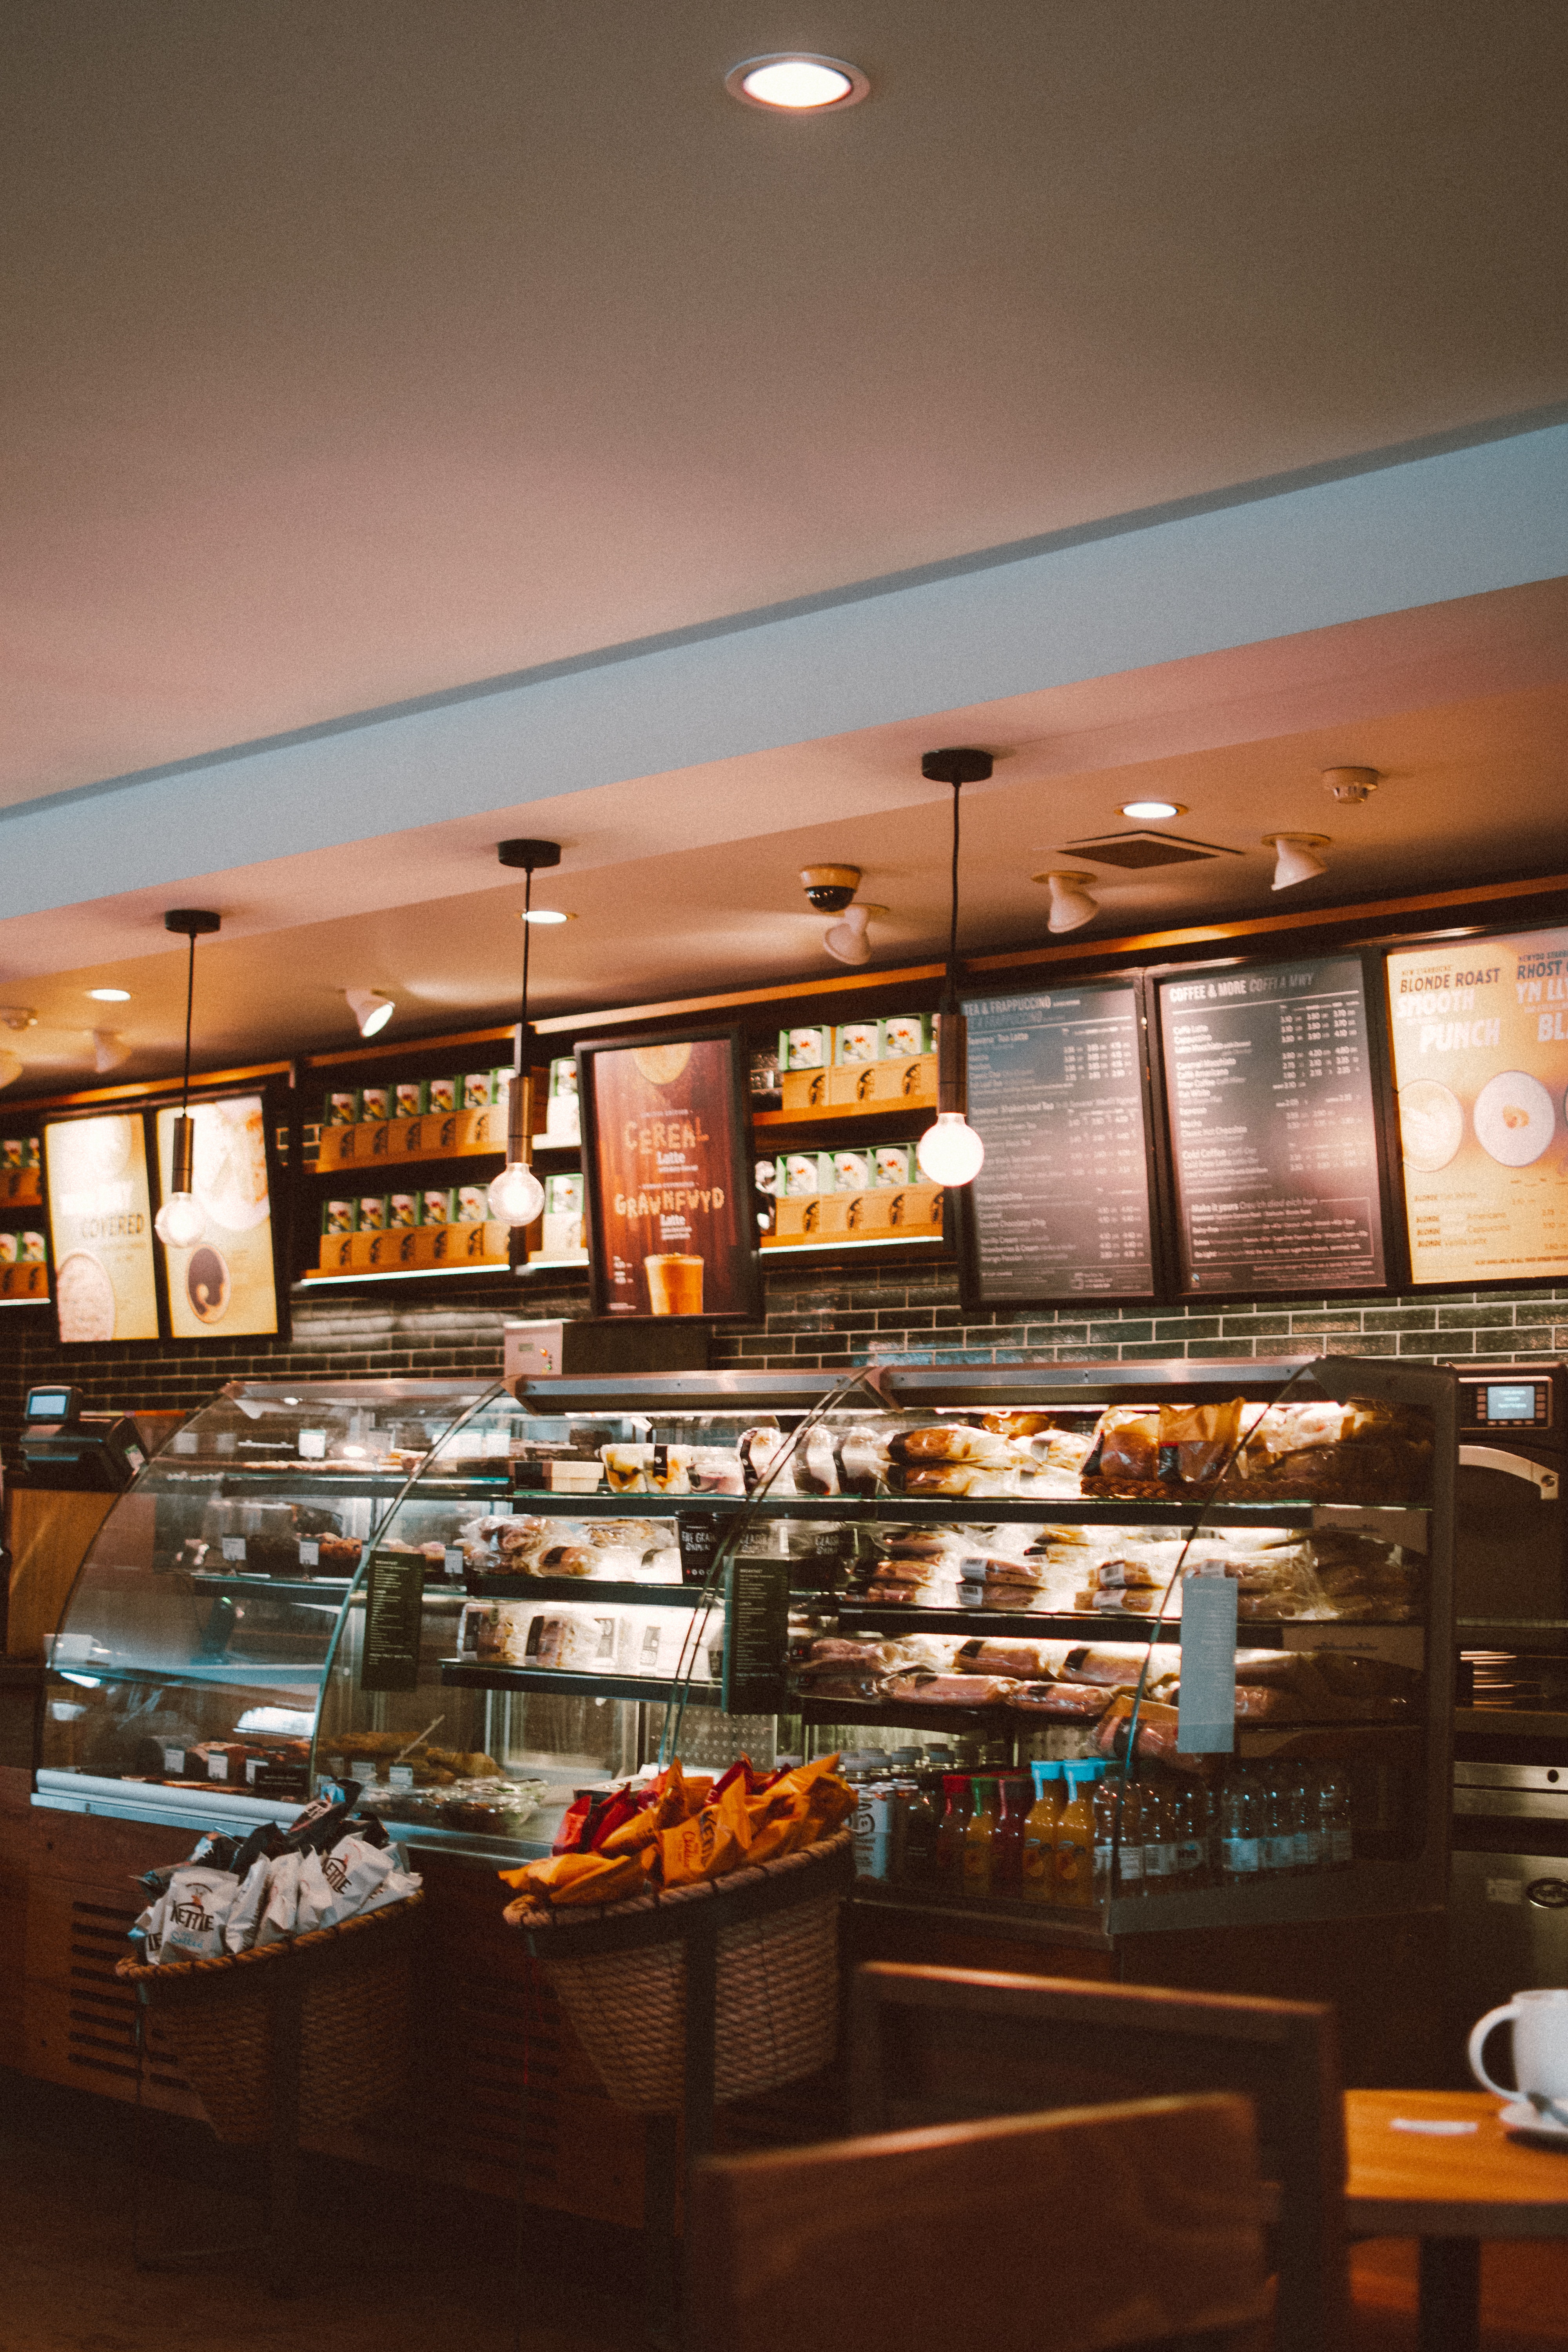
lighting, building, restaurant, bakery, food court, interior design, coffeehouse, food, cuisine, night, patisserie, pastry, cafe